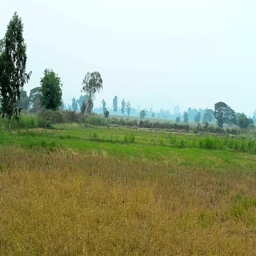
birds fly on the rice field